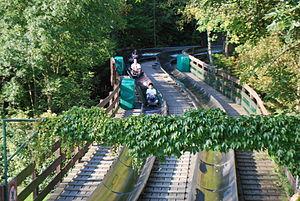
Vue de la piste de luge d'été de Plopsa Coo.
Wiegand est un constructeur d'équipement de loisir pour les stations de sports d'hiver, les parcs aquatiques et les parcs d'attractions, spécialisé dans les luges d'été, les luges sur rail et les montagnes russes à véhicule suspendu.